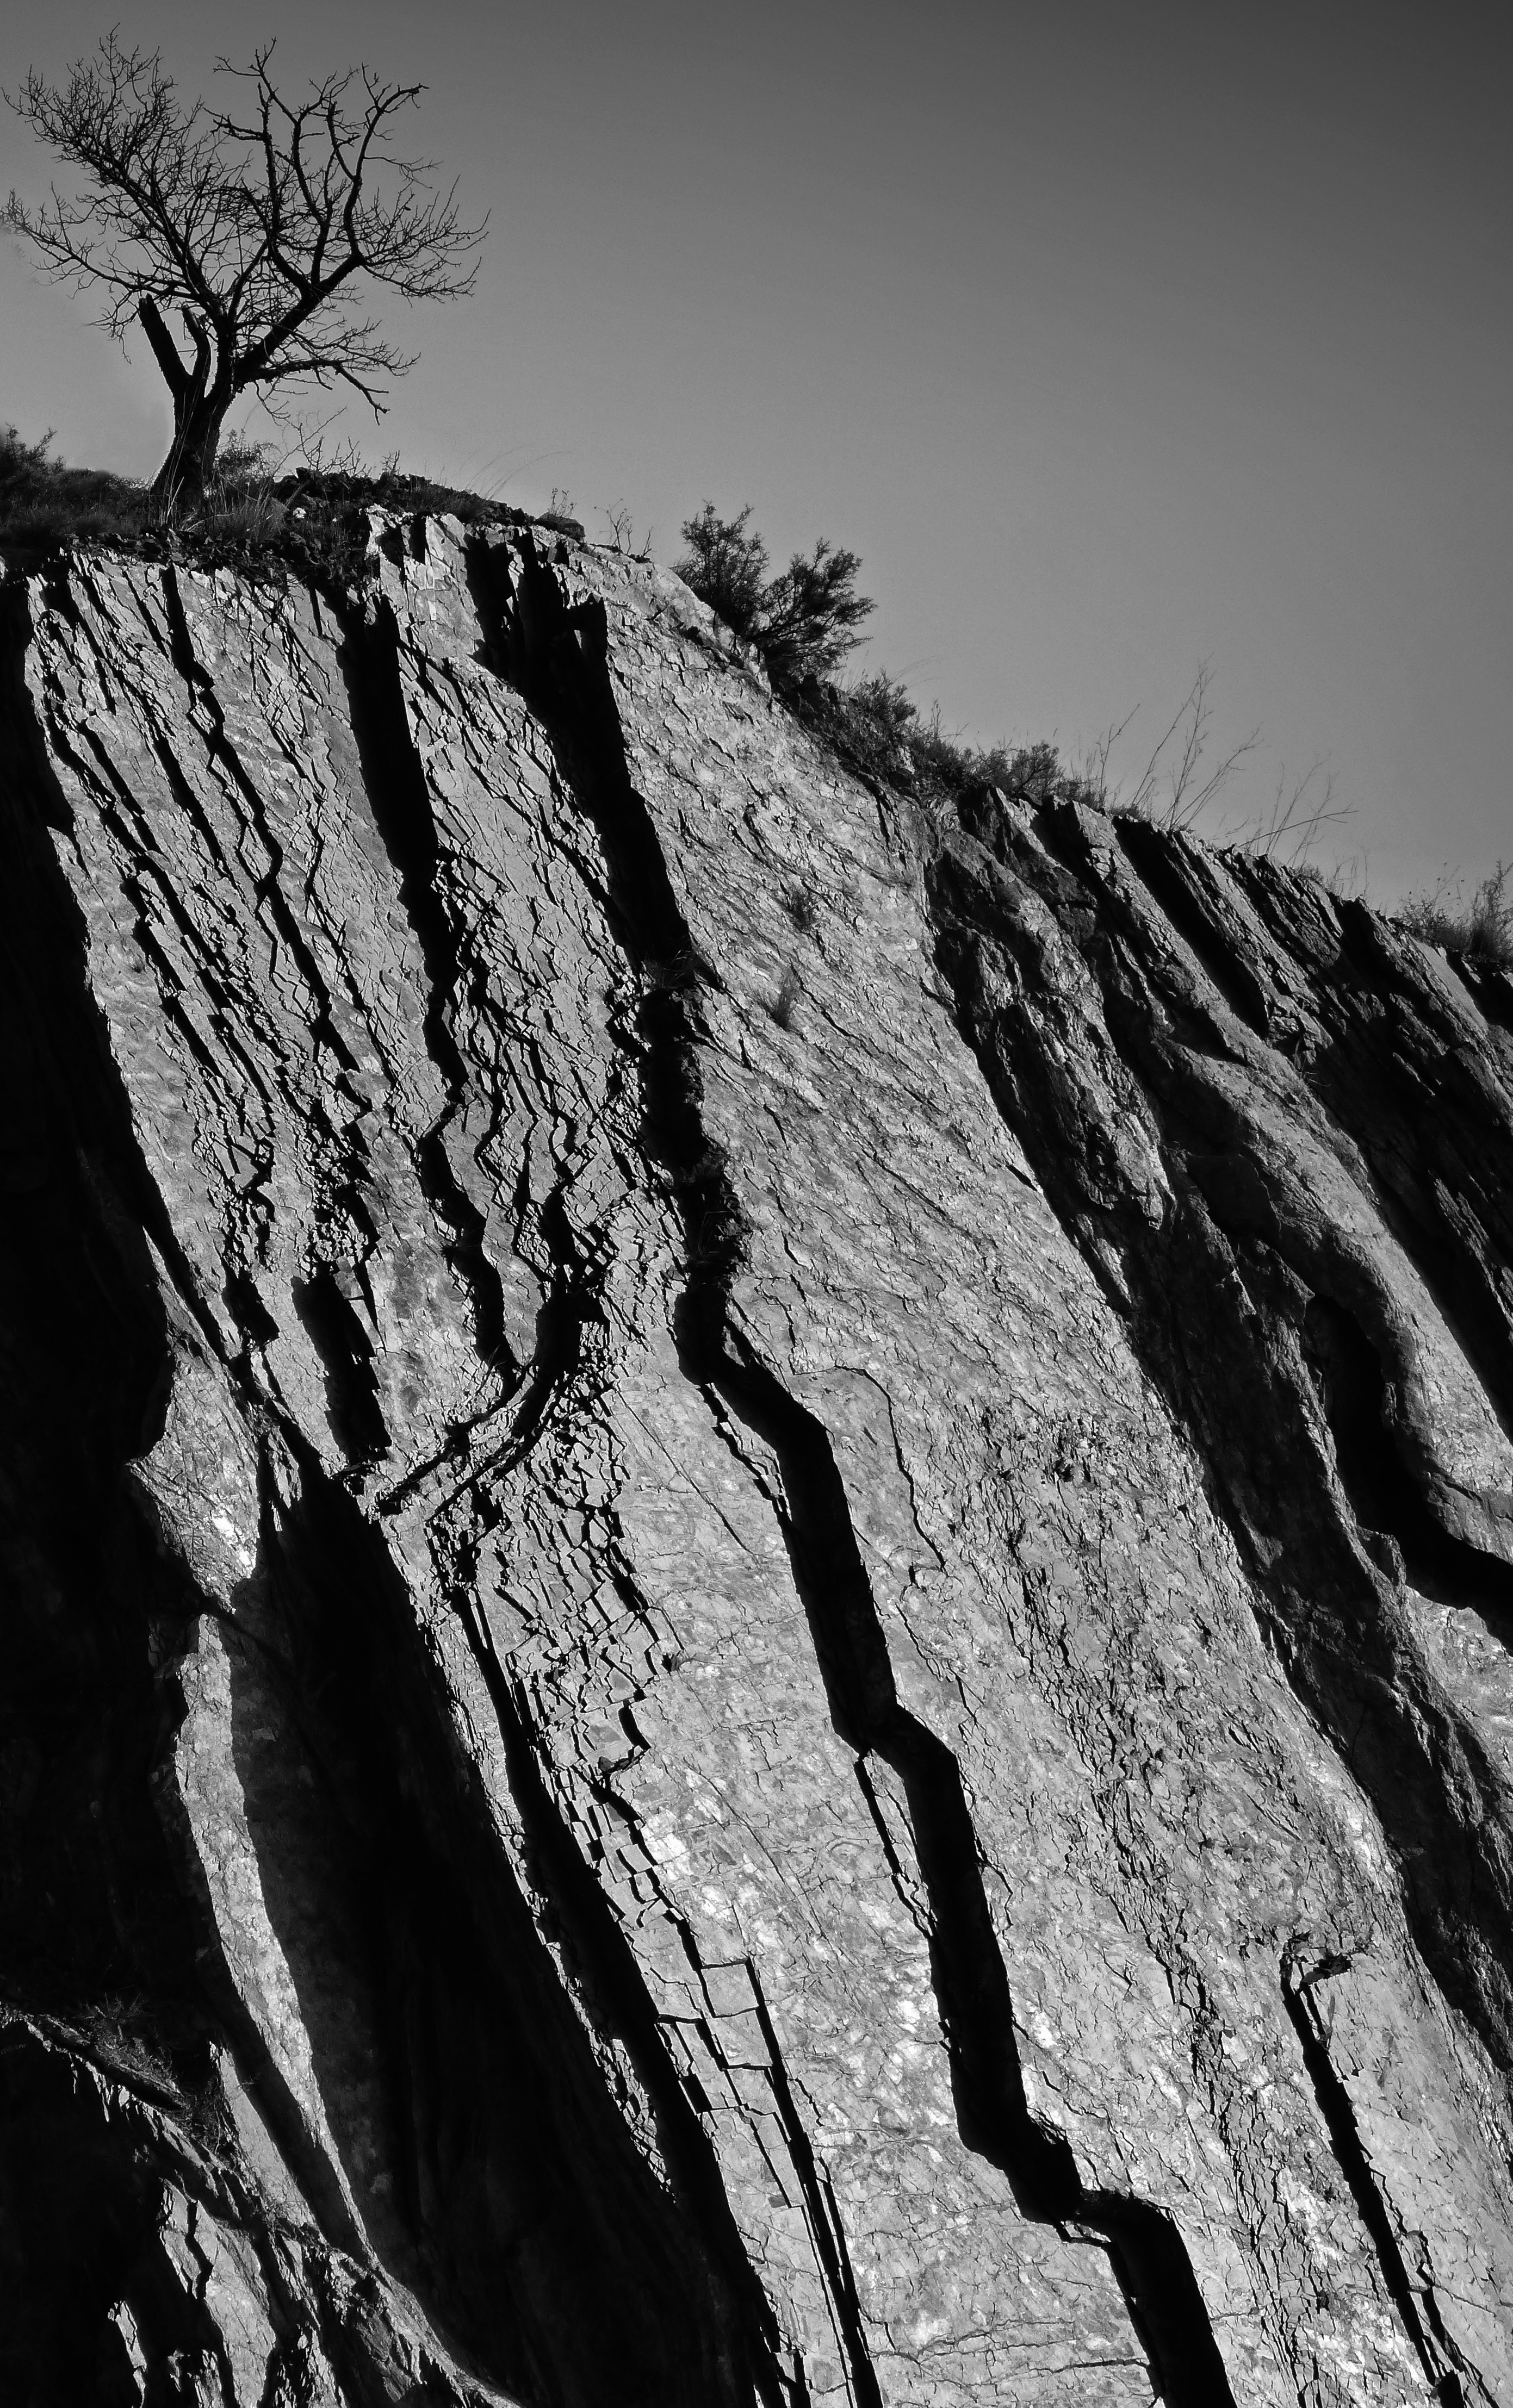
tree, nature, rock, mountain, black and white, white, photography, shadow, hillside, soil, crack, darkness, black, monochrome, terrain, material, slate, geology, fracture, monochrome photography, slate wall